Shibata Castle

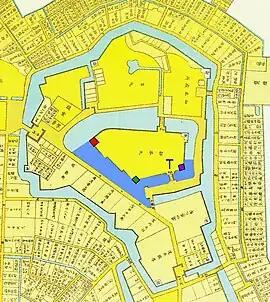
Dark Blue: preserved moat; T = Omote-mon; Red = Tatsumi "Yagura"; Green = Secondary Enclosure

Shibata Castle is located at the center of the modern city of Shibata, approximately 20 kilometers east of the city of Niigata. Historically, the area was a vast marsh made by Shinano River and the Agano River, which were both important trade routes for Echigo Province. The construction date of the original Shibata Castle is unknown; however, the surrounding area was under control of the Shibata clan since the Kamakura period. The Shibata were a cadet branch of the Sasaki clan, from Sasaki Moritsuna, a retainer of Minamoto no Yoritomo who had been awarded estates in this area for his role in suppressing a local rebellion. By the middle of Muromachi period, the Shibata were the most powerful of the "Agekitashu", a group of local petty lords who were mostly independent due to their distance from the provincial capital at Jōetsu. However, by the Sengoku period, the Shibata became retainers of Uesugi Kenshin, and Shibata Nagatsu (1538–1580) was ranked among Kenshin's top seven generals. After Kenshin's death, his two adopted sons Uesugi Kagekatsu and Uesugi Kagetora fought a war over the succession. The Shibata were instrumental in Kagekatsu's victory but were highly incensed when Kagekatsu failed to follow through on his promises to increase their territory. Lured by promised by Oda Nobunaga, Shibata Shigeie (1547–1587) revolted against Kagekatsu, but was defeated after a fierce seven year war, and the clan was destroyed.